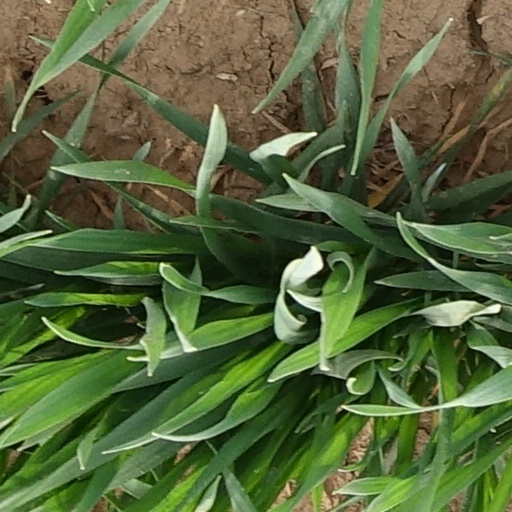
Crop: wheat